Our Futures

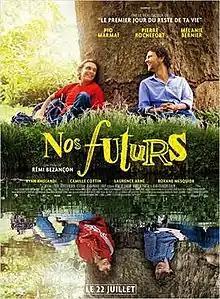
Film poster

Our Futures is a 2015 French comedy-drama film directed and co-written by Rémi Bezançon. The film stars Pio Marmaï, Pierre Rochefort and Mélanie Bernier.